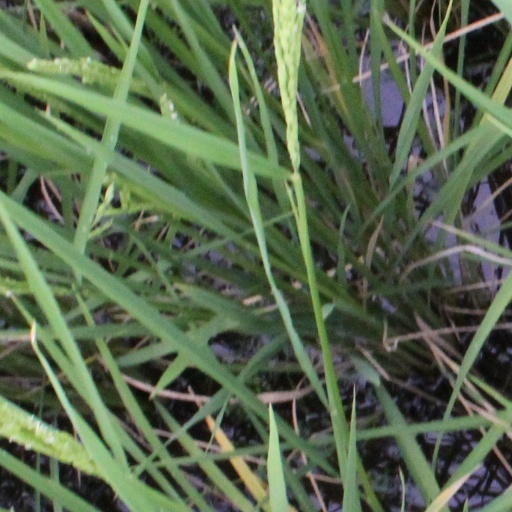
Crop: rice